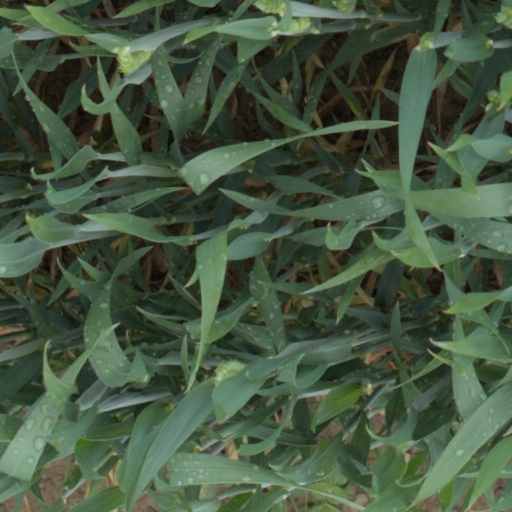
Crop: wheat